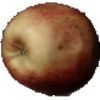
Label: red_apple